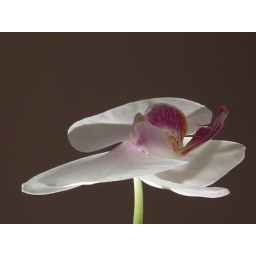
flower in my home